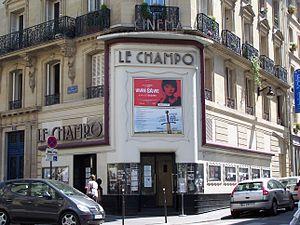
Le Champo - Espace Jacques-Tati – plus communément appelé Le Champo ou Le Champollion – est un cinéma indépendant d'Art et Essai situé au 51, rue des Écoles à l'angle de la rue Champollion dans le 5ᵉ arrondissement de Paris. Il est inscrit aux monuments historiques depuis 2000.
Cet article recense les monuments historiques du 5ᵉ arrondissement de Paris, en France.